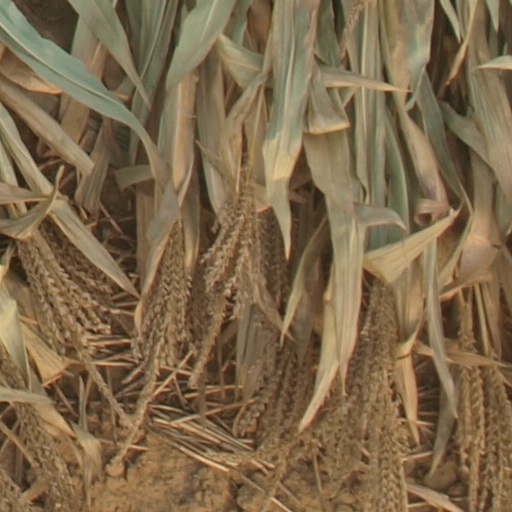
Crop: maize; corn